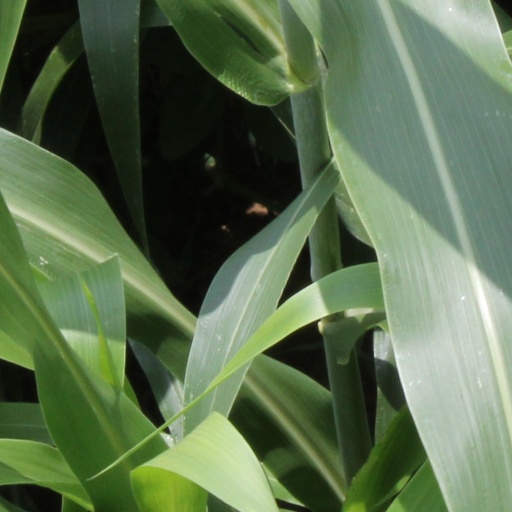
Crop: sorghum